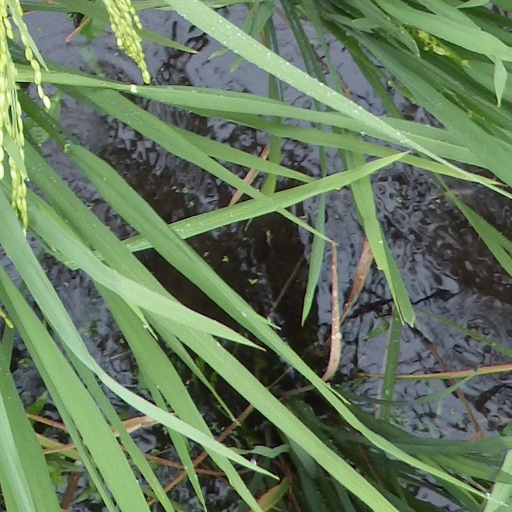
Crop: rice